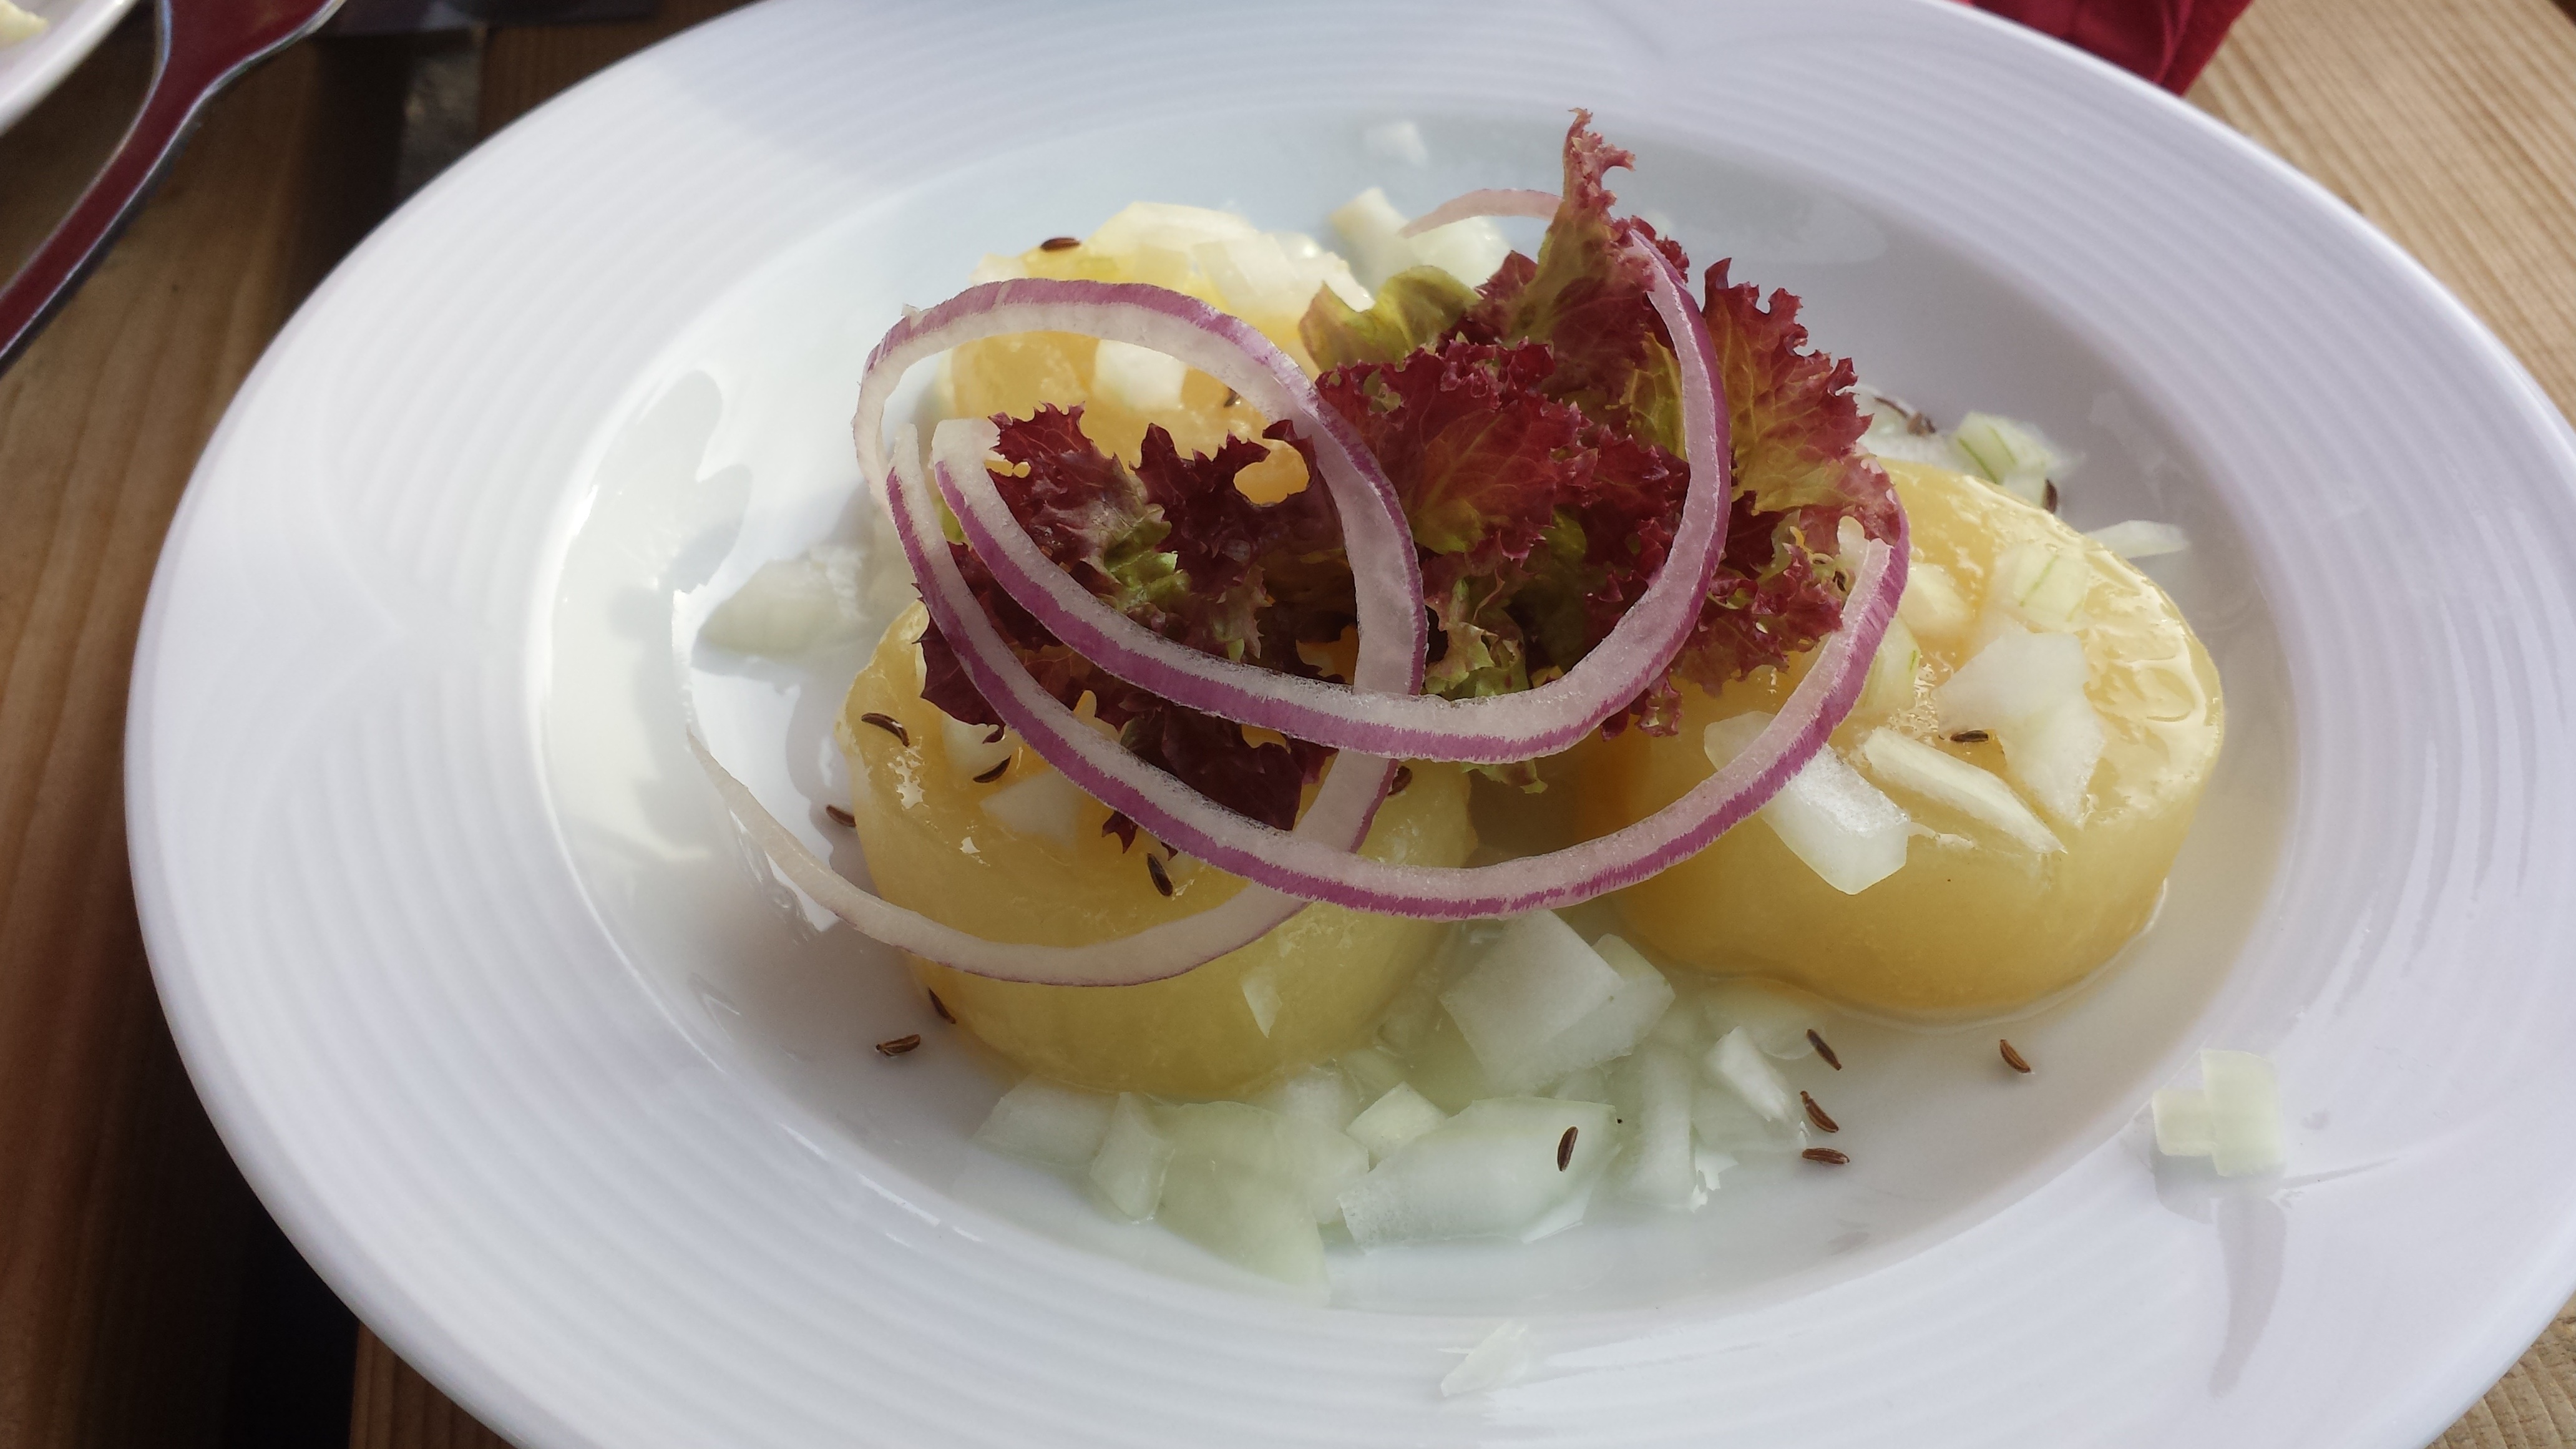
music, dish, meal, food, produce, vegetable, plate, breakfast, eat, meat, lunch, cuisine, onion, dinner, hesse, flowering plant, land plant, handkaes